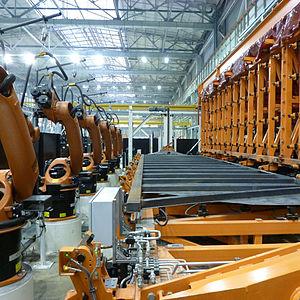
Kuka est une entreprise spécialisée dans les robots industriels et les prestations de production automatisées destinées aux industries. Elle est basée à Augsbourg en Allemagne. La société compte 25 filiales dont la plupart opèrent dans la distribution et les services, aux États-Unis, au Mexique, au Brésil, au Japon, en Chine, en Corée du Sud, en Inde, à Taiwan, ainsi que dans plusieurs pays d’Europe et en France.